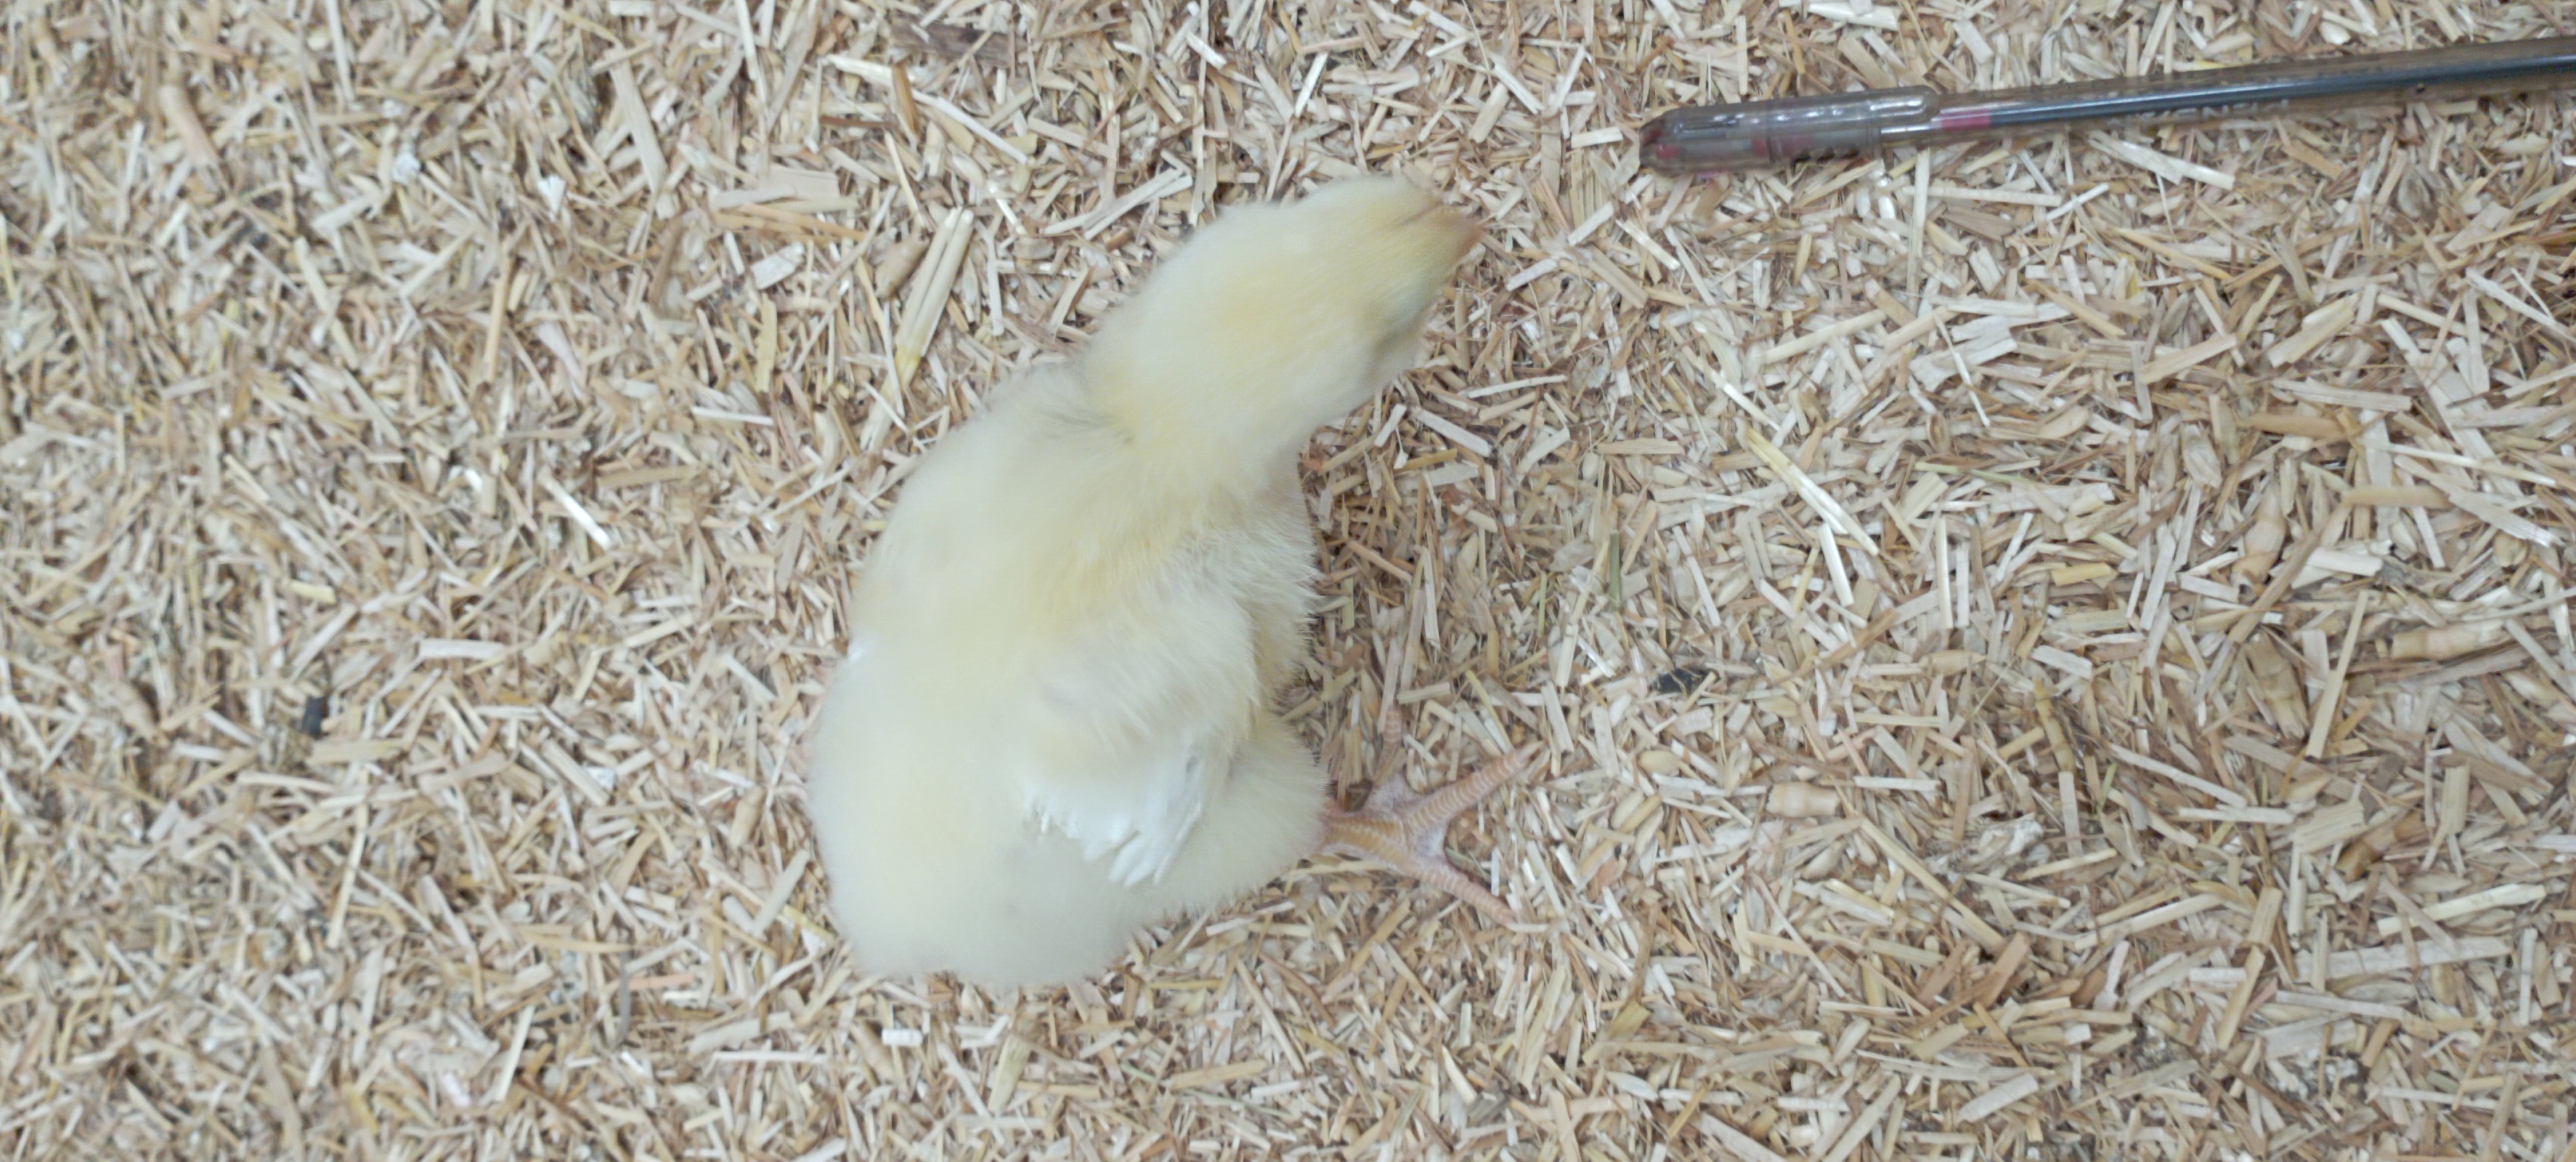
Weight: 179 g